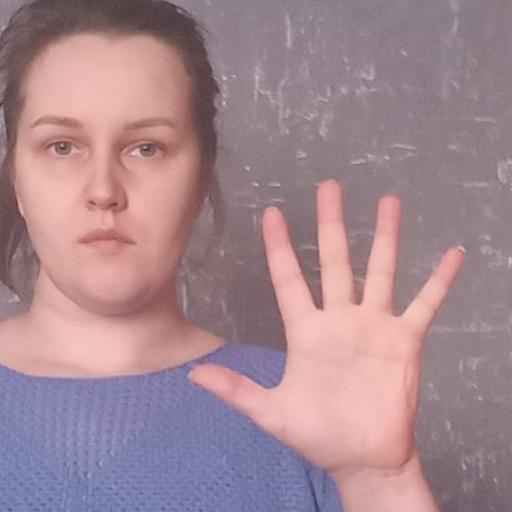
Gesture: palm